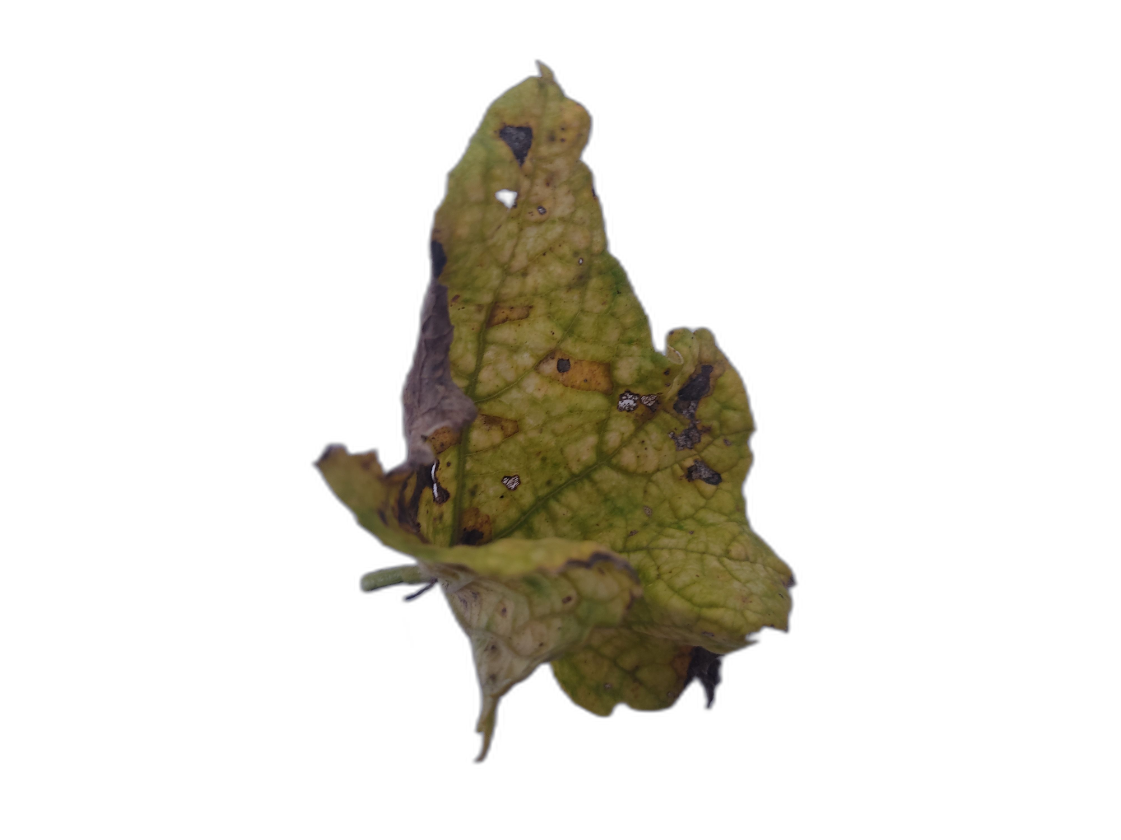
Crop: Zucchini
Label: Anthracnose